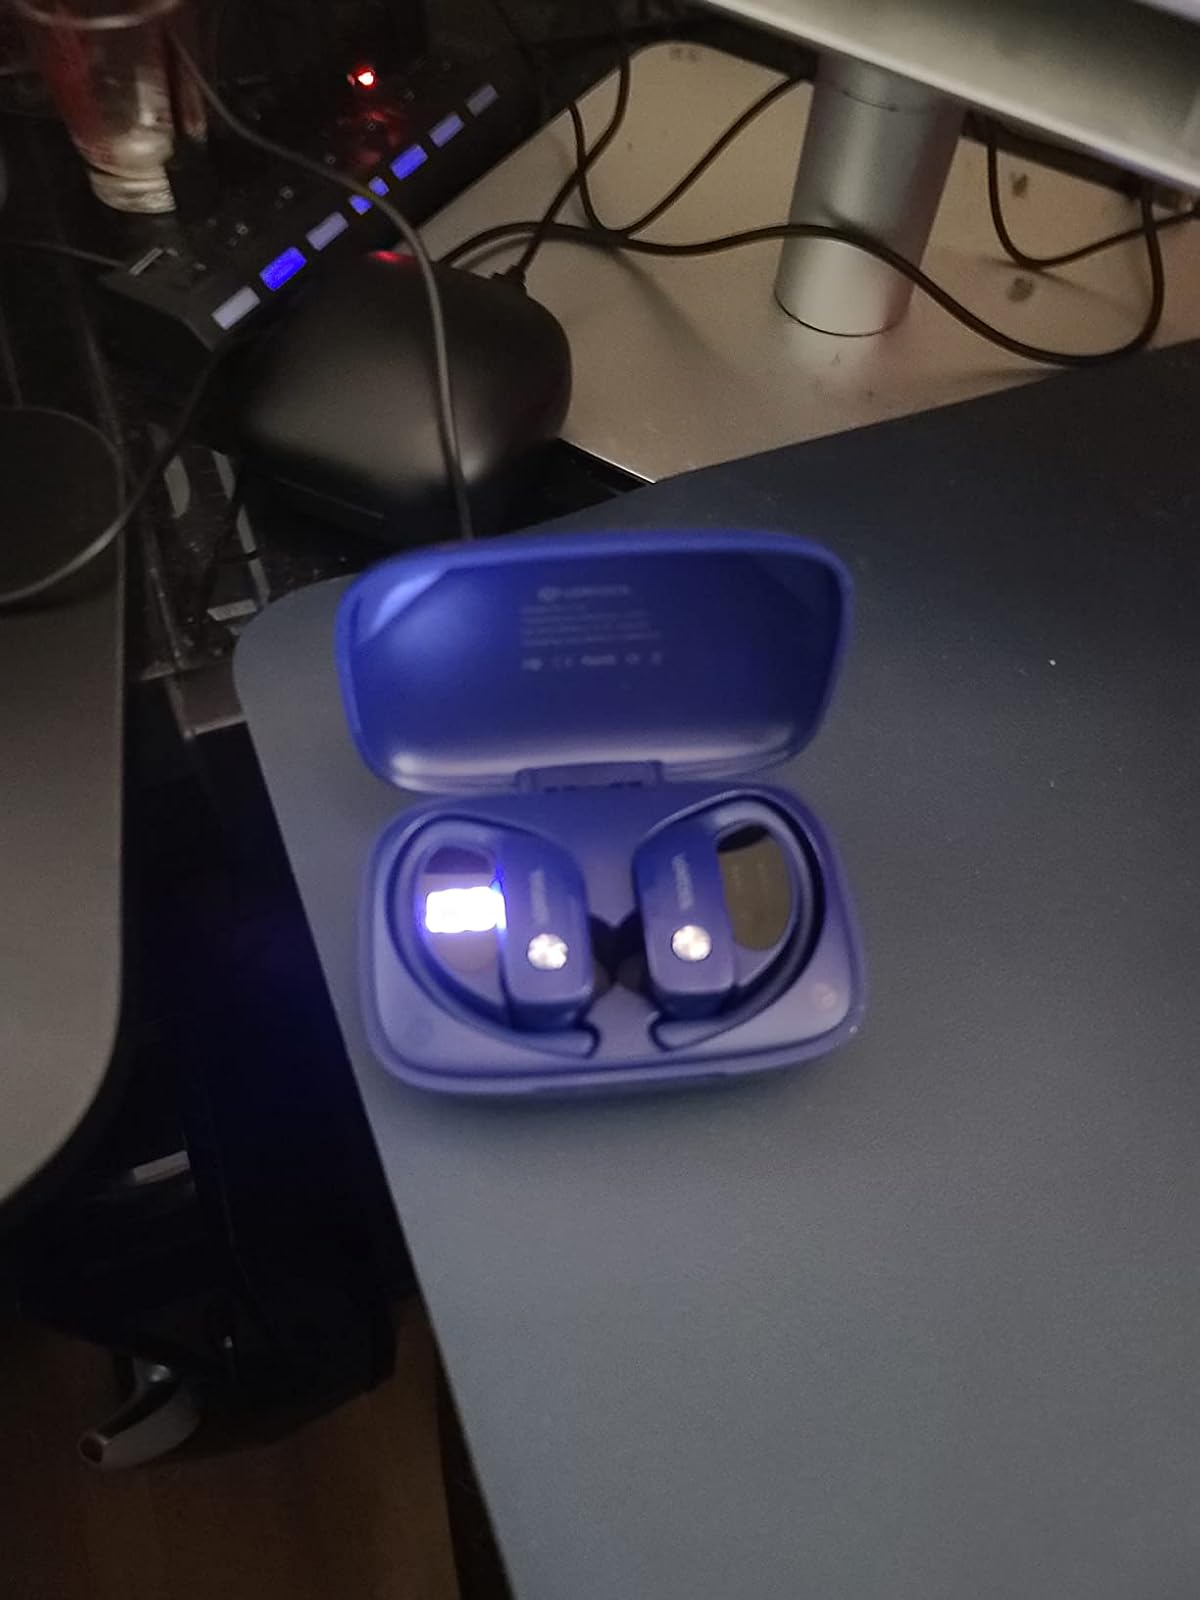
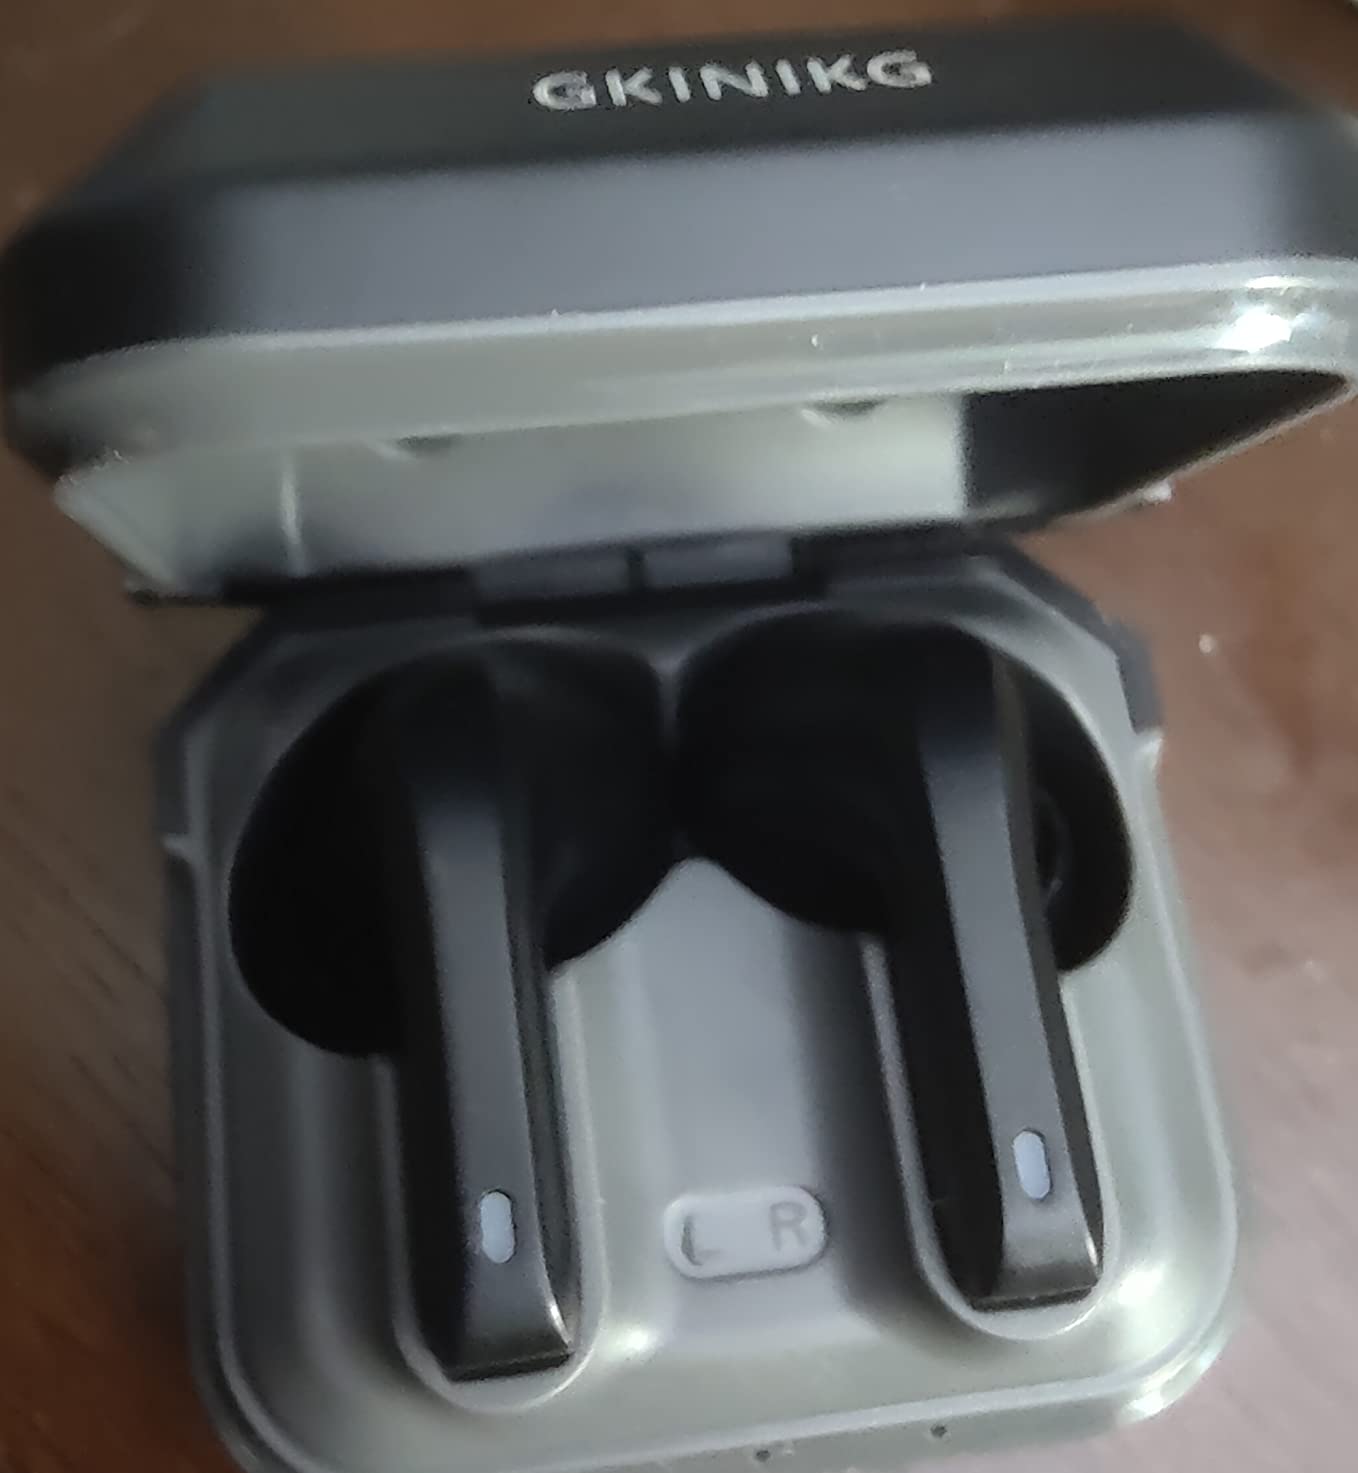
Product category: earbuds
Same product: no